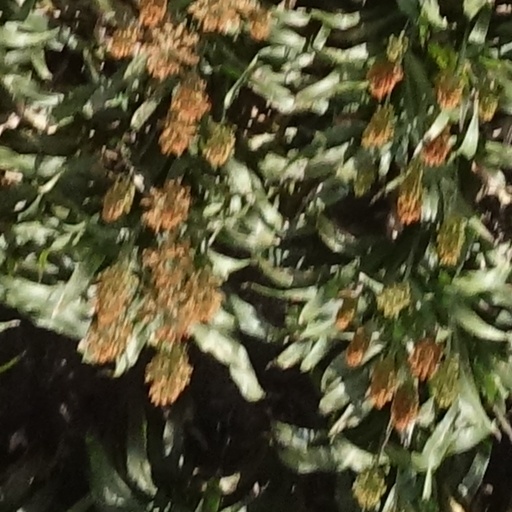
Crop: sorghum